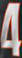
Number: 4